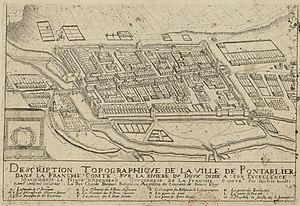
Description topographique de la ville de Pontarlier, dans la Franche Comté, sur la rivière du Doux [Doubs] dédié à son Excellence Monseigneur le Prince d'Arenberg, Gouverneur de la Franche Comté, par son très humble et très obéissant serviteur le père Claude Bonjour, religieux Augustin du convent [couvent] de Sainct-Eloy. A. La paroisse de St Benigne B. La paroisse de Nostre Dame C. La paroisse de St Estienne D. Le convent des R. Pères Augustins E. Le convent des R. Pères Capucins F. La maison des R. Pères Jesuites G. Le convent des Religieuses de l'Annonciation H. La porte du pont I. La porte de Nostre Dame K. La porte du Boulevart L. La porte des Trois sols M. L'Hospitale N. Maison des R. Bernardins
Le siège de Pontarlier est une bataille qui eut lieu du 17 au 24 janvier 1639 dans le comté de Bourgogne durant la l'épisode comtois de la guerre de Trente Ans. Elle oppose les troupes franco-suédoises de Bernard de Saxe-Weimar, au régiment comtois du commandeur François de Saint-Mauris.
Territoire des Séquanes, envahi par les Burgondes à la fin du Vᵉ siècle après la chute de l'Empire romain, Pontarlier et tout son vaste territoire aura la particularité d'être libre et indépendant prenant le nom de « baroichage de Pontarlier ». Cette entité va se construire sur les terres laissées vacantes par la puissante Abbaye Saint-Maurice d'Agaune alors fortement implantée dans le comté de Warasch. Sous la protection d'un seigneur du voisinage cette association « d'hommes libres » va perdurer tout au long de son existence et ne sera pas remise en cause par les différents suzerains qui vont revêtir la charge de protecteur. En 1678 le « baroichage » est dissout par un traité du roi de France qui aliène les justices et seigneuries de faible importance.